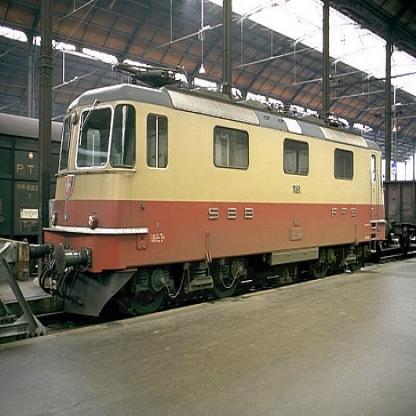
Scene: Indoor